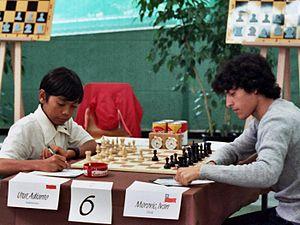
Utut Adianto Wahyuwidayat est un grand maître international indonésien du jeu d'échecs.
Iván Eduardo Morovic Fernández est un joueur d'échecs chilien né le 24 mars 1963 à Viña del Mar, champion du Chili en 1981 et grand maître international depuis 1986.